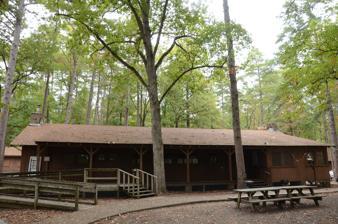
Building: Camp Clearfork
Country: United States of America
Year built: 1935
United States historic place Camp Clearfork Historic District U.S. National Register of Historic Places U.S. Historic district Location in Arkansas Show map of Arkansas Location in United States Show map of the United States Nearest city Crystal Springs, Arkansas Coordinates 34°30′30″N 93°23′32″W / 34.50833°N 93.39222°W / 34.50833; -93.39222 Area 21 acres (8.5 ha) Built 1935 ( 1935 ) Built by Civilian Conservation Corps Architectural style Rustic MPS Facilities Constructed by the CCC in Arkansas MPS NRHP reference No. 93001079 Added to NRHP October 21, 1993 Camp Clearfork is a group use recreational facility in Ouachita National Forest , west of the city of Hot Springs, Arkansas .  It is located at the end of Camp Clearfork Trail, south of United States Route 270 .  The camp was developed in the 1930s by the Civilian Conservation Corps (CCC), and includes cabins, a recreation hall, and Camp Clearfork Reservoir, impounded by a CCC-built dam. The camp was listed on the National Register of Historic Places in 1993. See also National Register of Historic Places listings in Garland County, Arkansas References